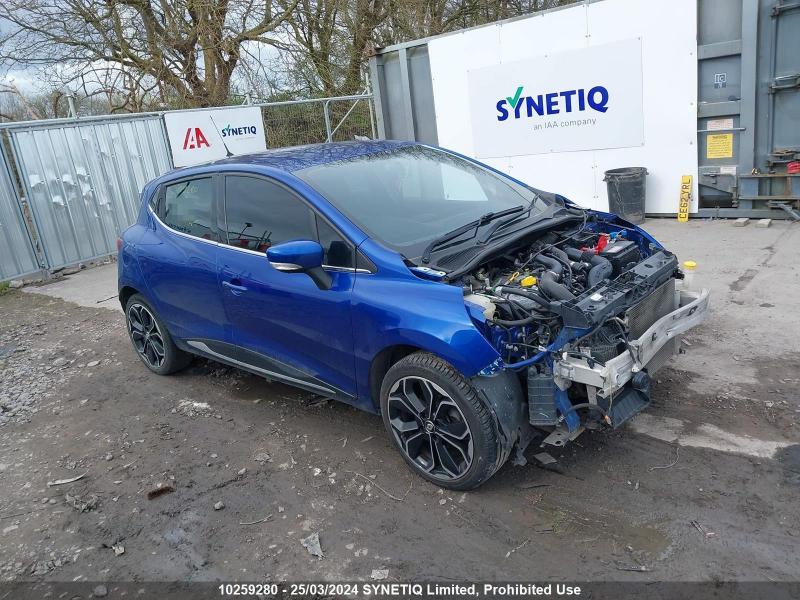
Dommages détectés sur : plaque d'immatriculation avant, pare-choc avant, feu avant droit, capot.
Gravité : majeur